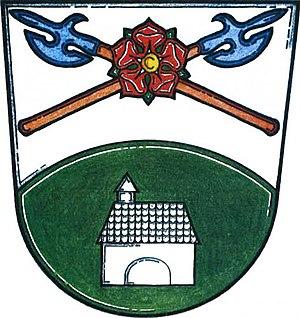
Strážkovice est une commune du district de České Budějovice, dans la région de Bohême-du-Sud, en République tchèque. Sa population s'élevait à 504 habitants en 2020.